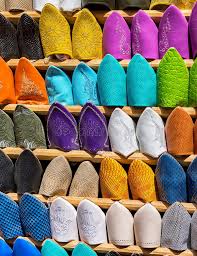
Nataal bi ma jàkkarlool dada mel ni ay dàll la, ay dàll la yu bari ag wirgo. Am na wirgo wu mboq, wu baxa, bu baxa bu dëgër,  ak bu nëtëx, ak bu weex, ak bu xall ak bu jell ak bu ñuul...